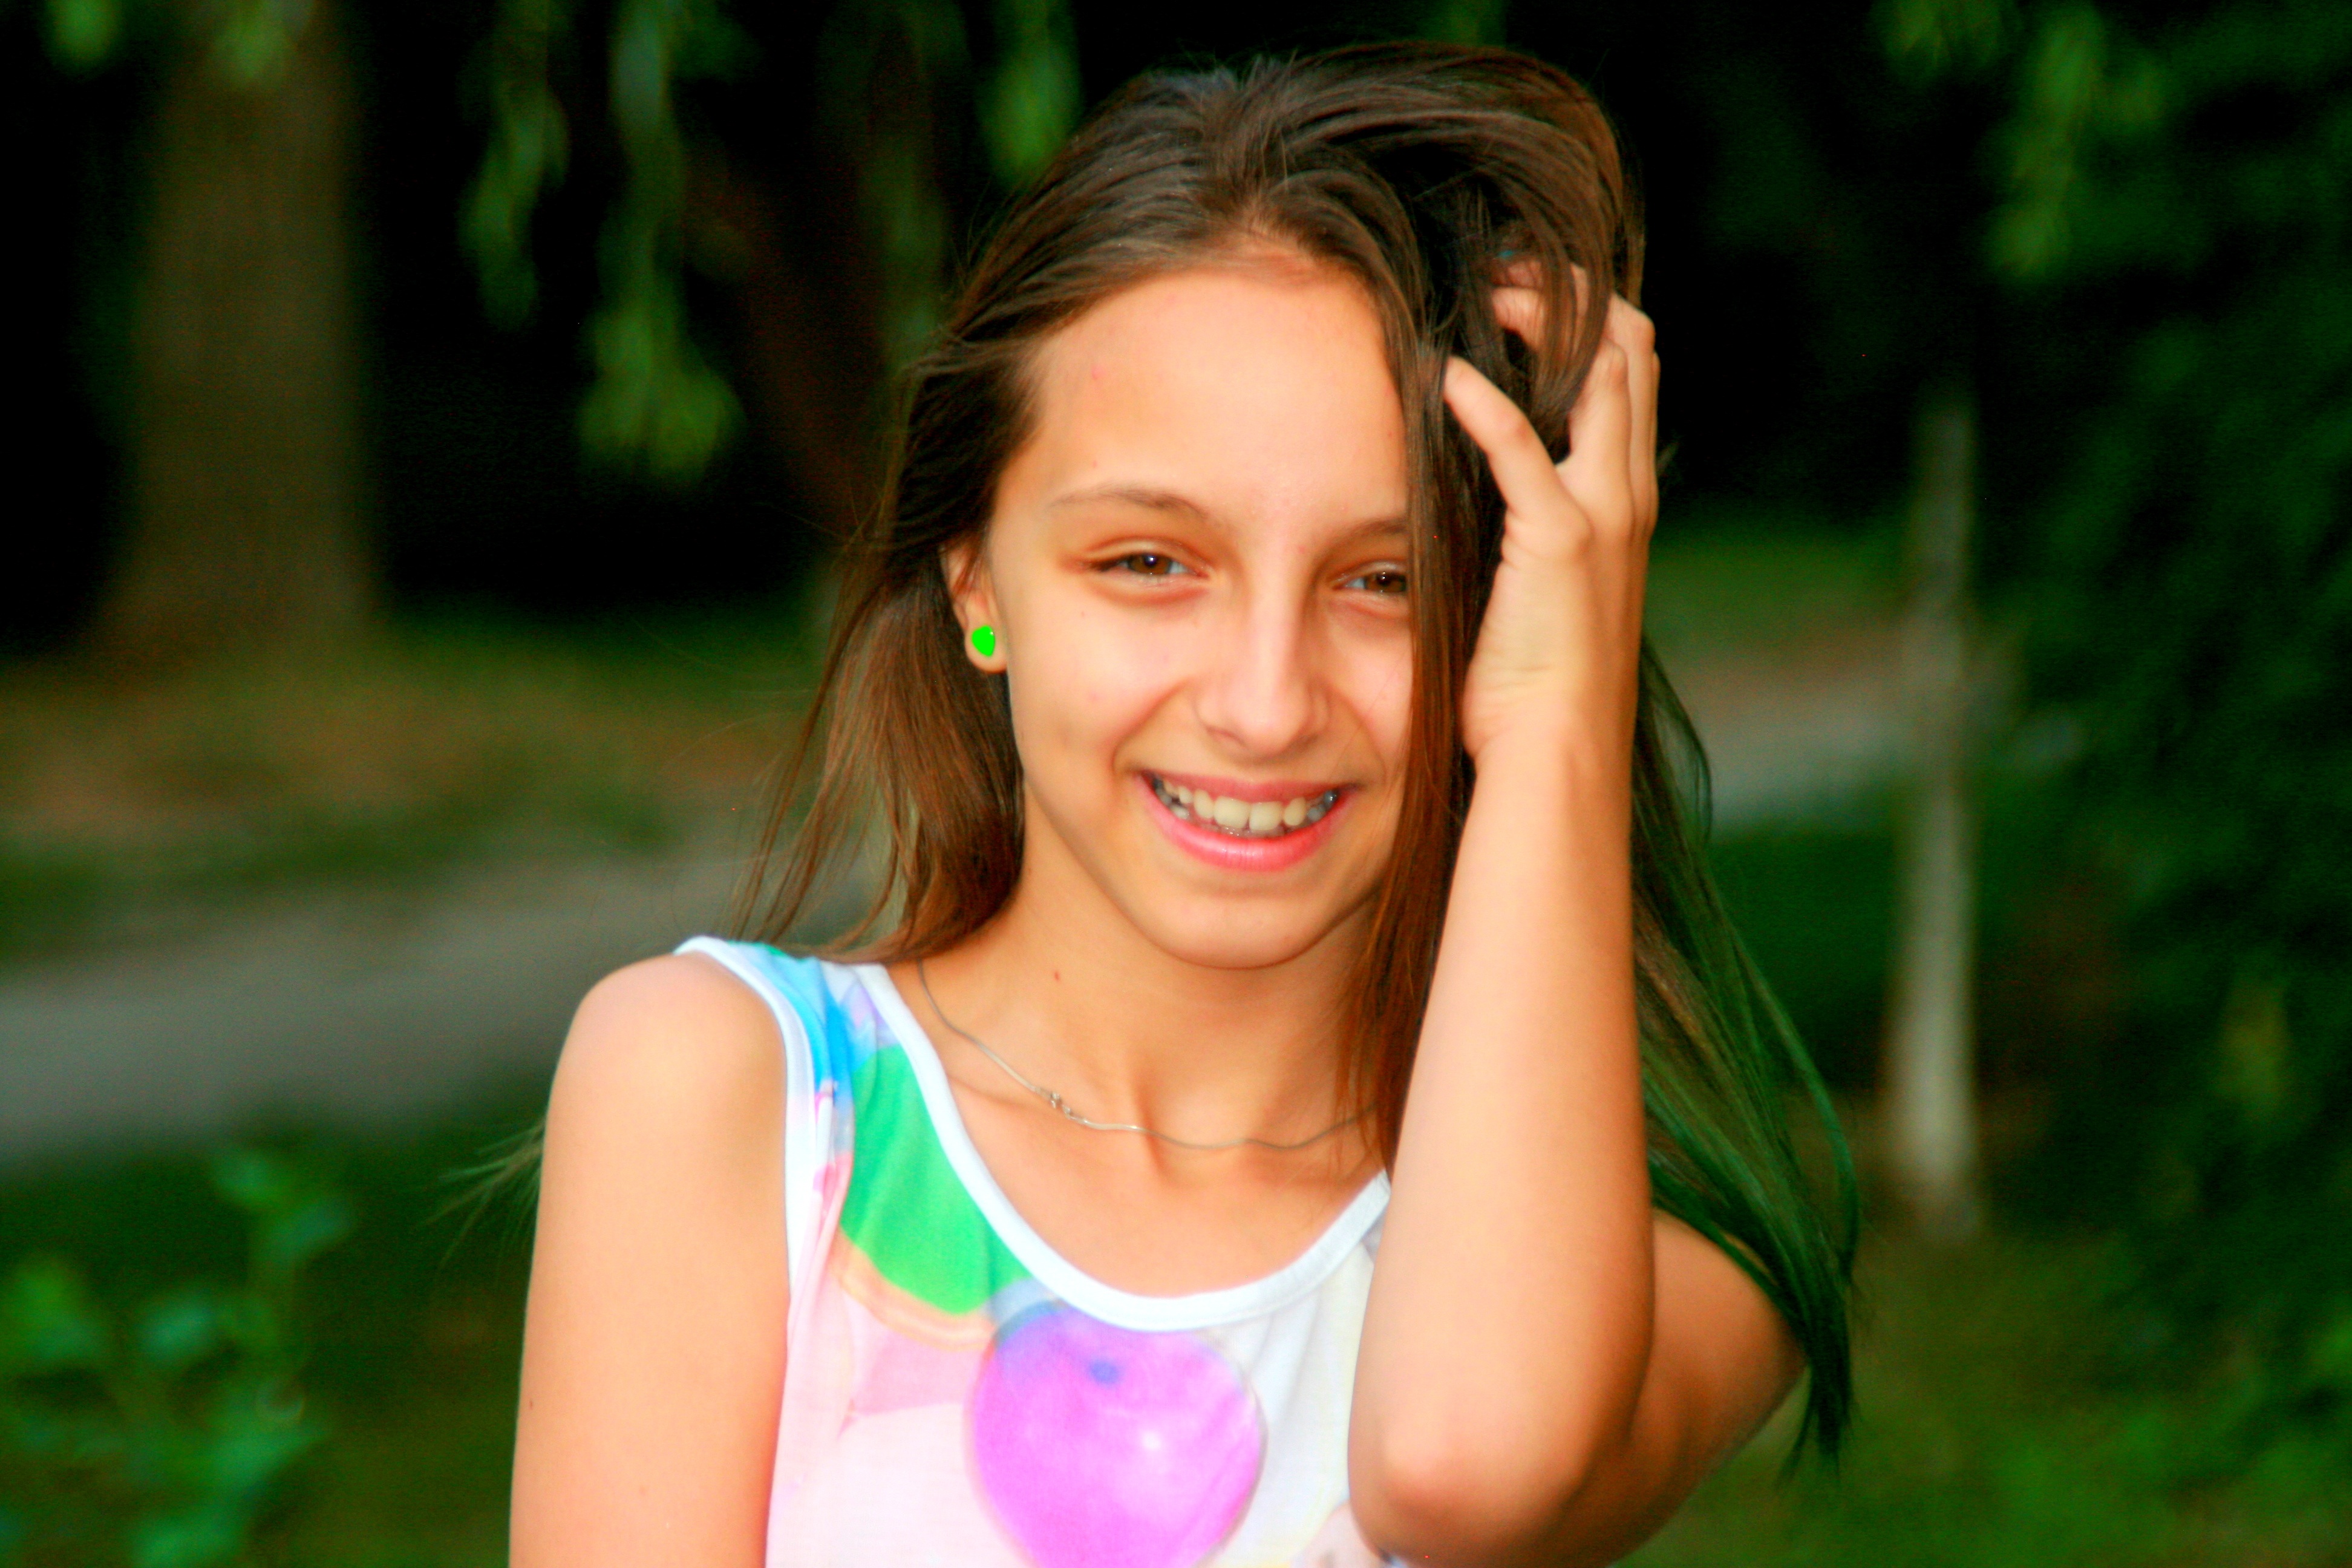
grass, person, girl, woman, photography, portrait, model, green, lady, facial expression, smile, dress, eye, skin, beauty, emotion, photo shoot, brown hair, portrait photography